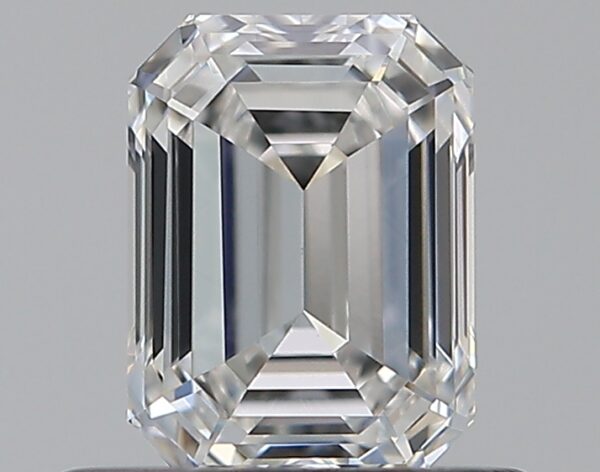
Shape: emerald
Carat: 0.59
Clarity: VVS1
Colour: D
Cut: EX
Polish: EX
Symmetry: VG
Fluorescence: ST
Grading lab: GIA
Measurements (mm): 5.43 x 4.02 x 2.72